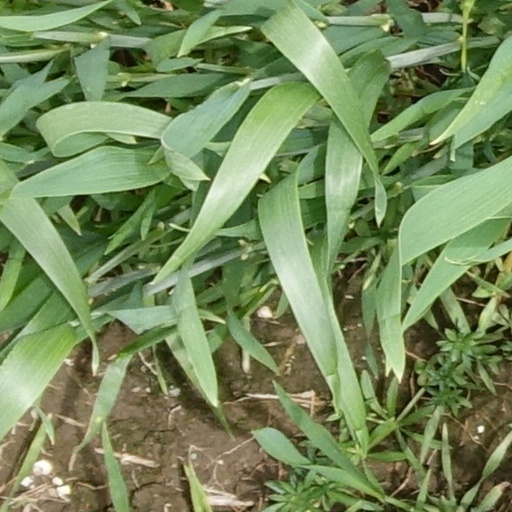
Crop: wheat